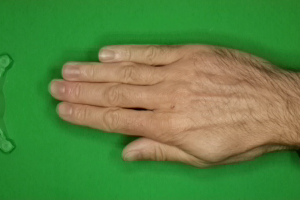
Label: paper